Shale gas by country

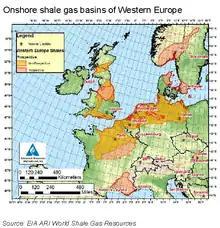
Potential shale gas basins in western Europe (US EIA, 2011)

While Europe has no shale gas production as yet, the success of shale gas in North America has prompted geologists in a number of European countries to examine the productive possibilities of their own organic-rich shales.